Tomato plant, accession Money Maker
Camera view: tilt-top (135 deg); turntable rotation: 150 degrees
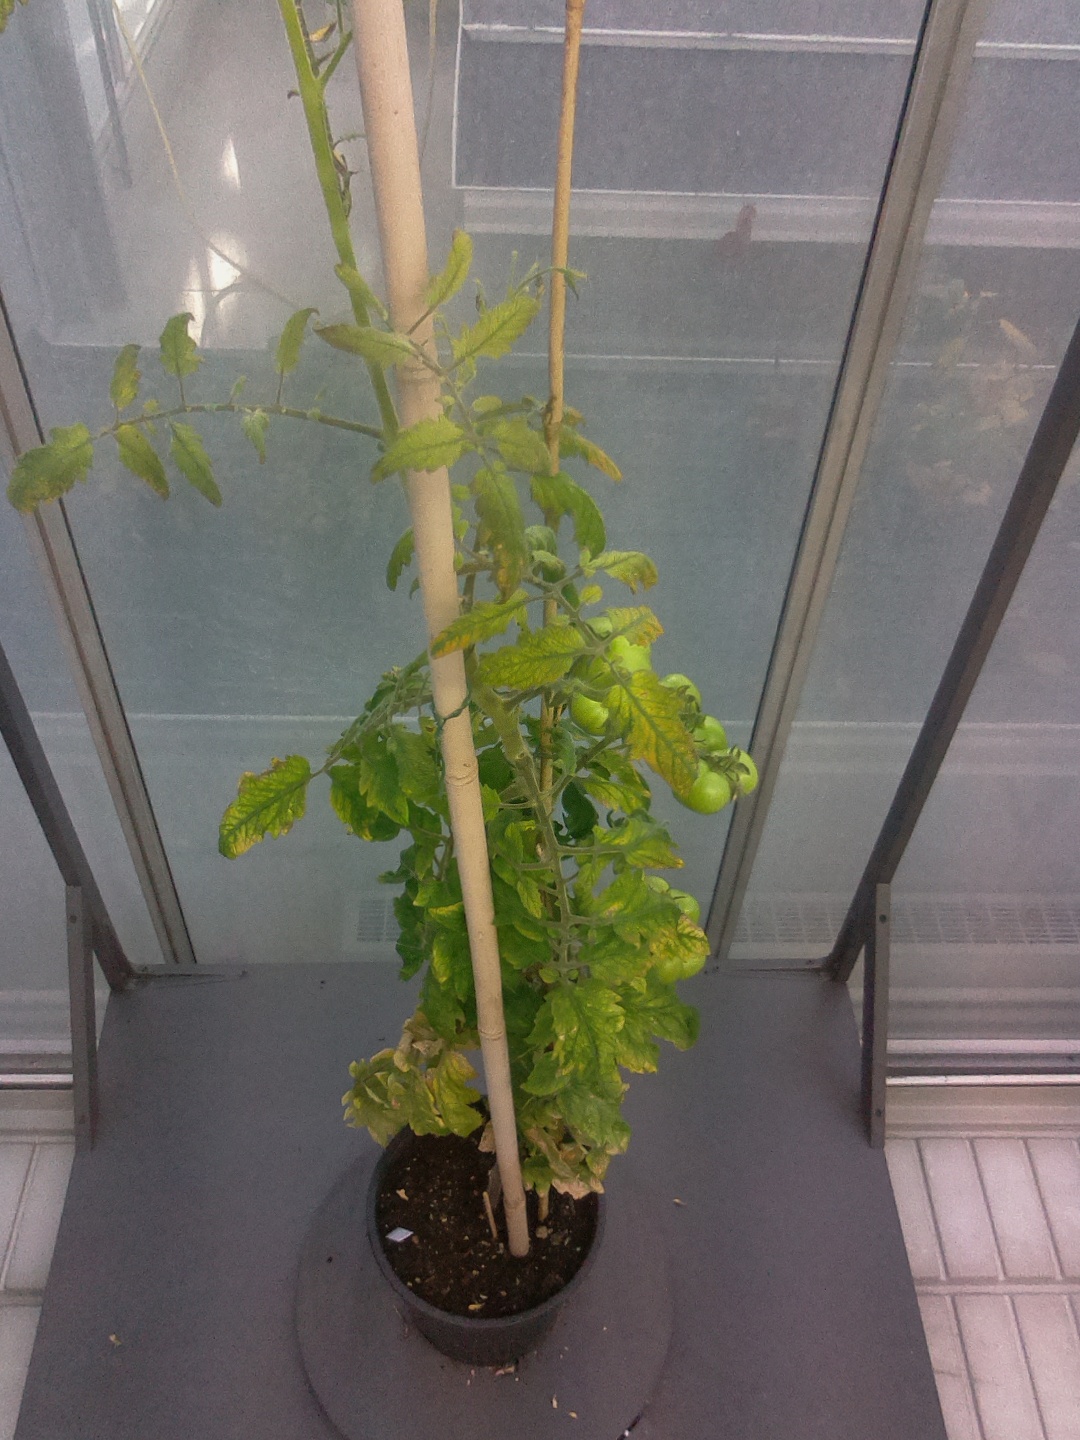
BBCH growth stage 78: 80% -90% of final fruit size